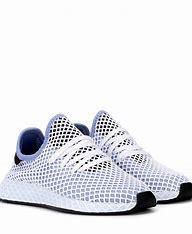
Brand: Adidas
Model: Deerupt